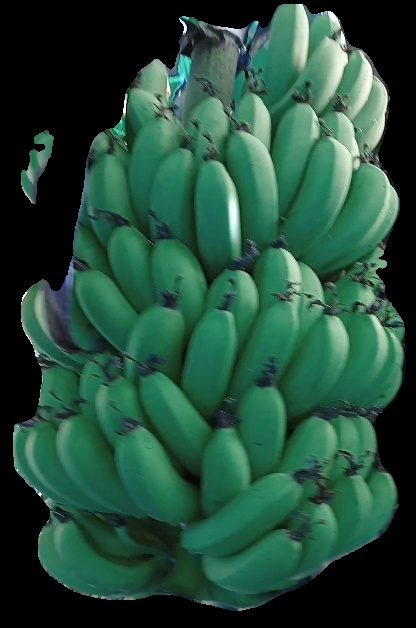
Variety: pachbale
Grade: grade1